Domenico Campagnola

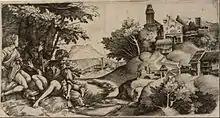
"Concert by a brook", engraving with his father Giulio Campagnola

Domenico Campagnola (c. 1500–1564) was an Italian painter and printmaker in engraving and woodcut of the Venetian Renaissance, but whose most influential works were his drawings of landscapes.